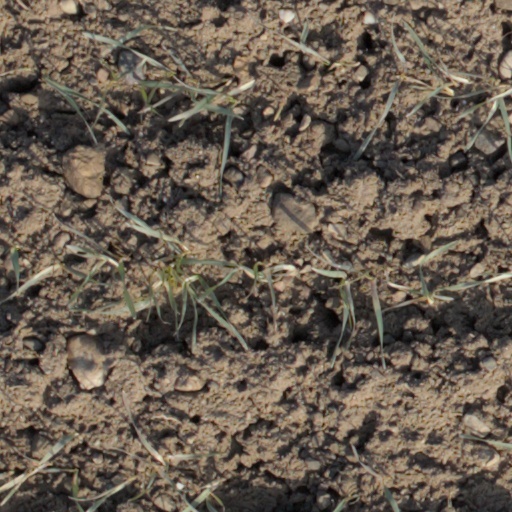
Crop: wheat